Tom Christiansen

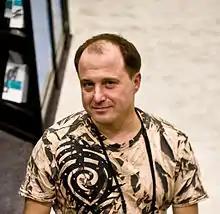
Tom Christiansen in 2008

Thomas S. "Tom" Christiansen (born February 13, 1963), nicknamed tchrist or occasionally thoth, is a Unix developer and user known for his work with the Perl programming language.